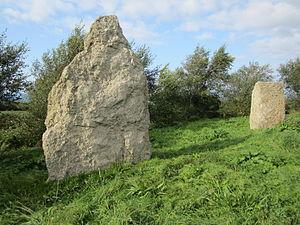
menhir de la Grande Pierre This building is indexed in the Base Mérimée, a database of architectural heritage maintained by the French Ministry of Culture,
Maupertus-sur-Mer est une commune française, située dans le département de la Manche en région Normandie, peuplée de 220 habitants.